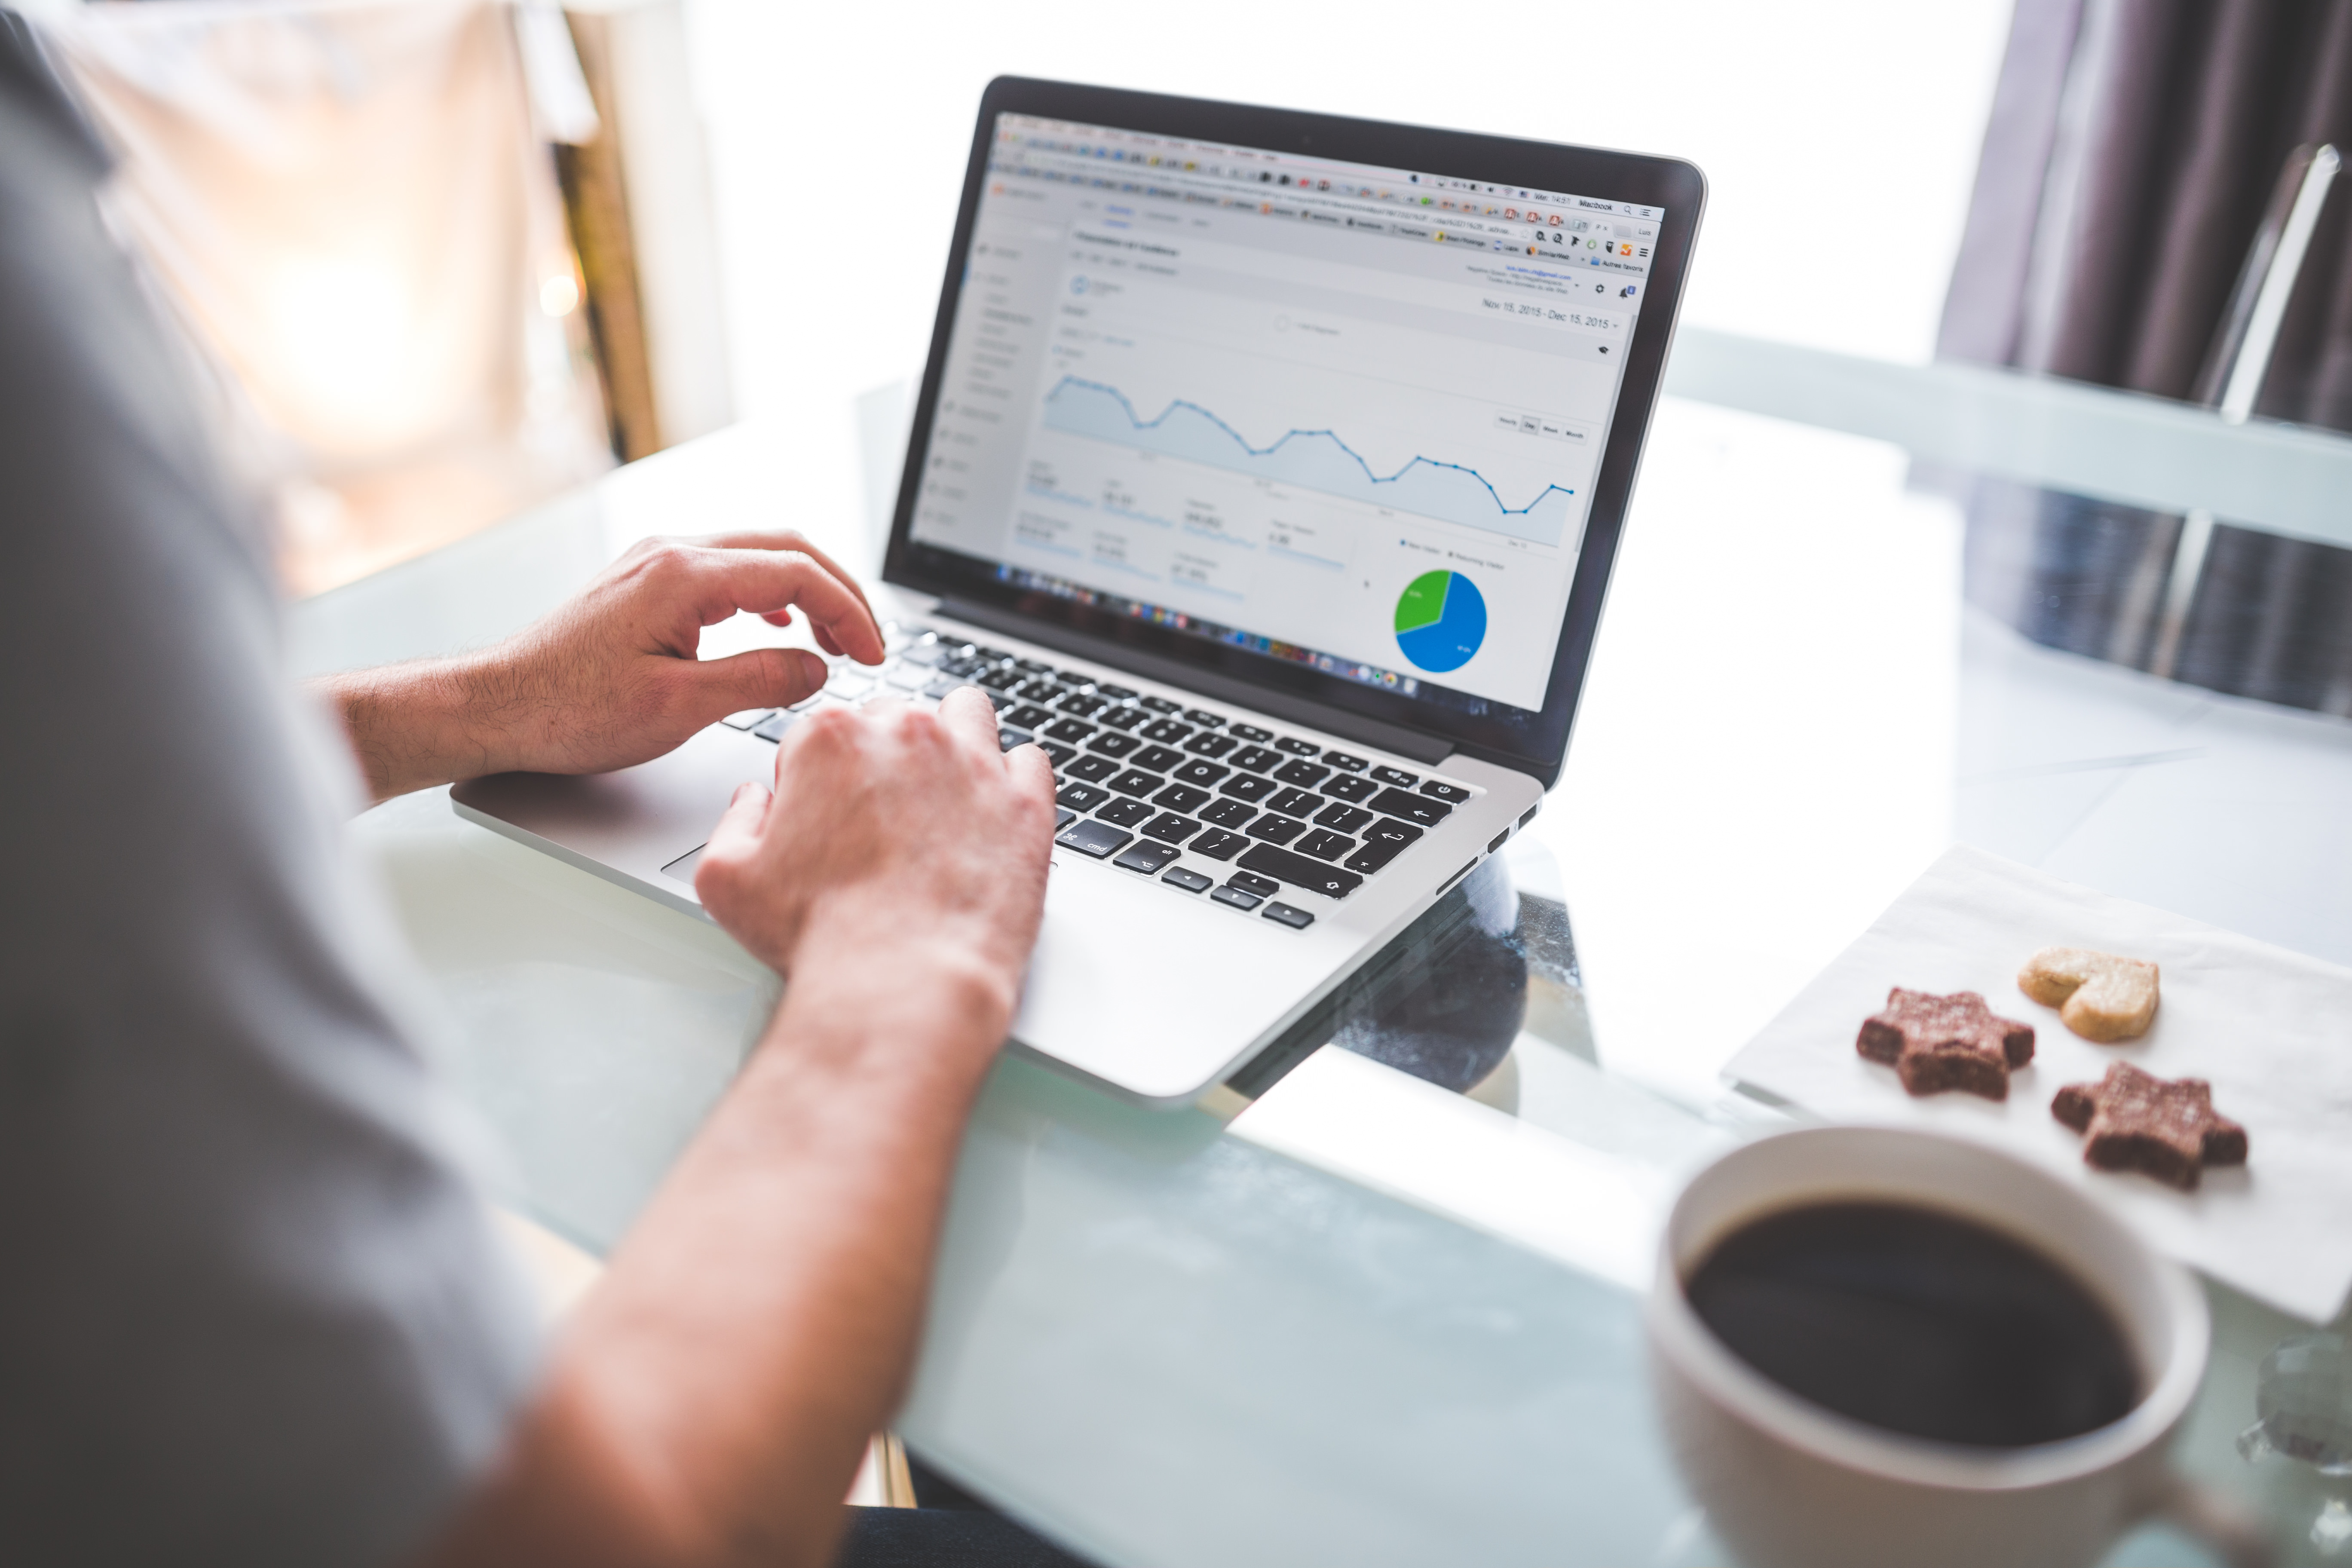
product, technology, electronic device, hand, gadget, finger, computer, laptop, tablet computer, gesture, job